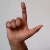
The image shows a hand gesture representing the letter 'L' in Indian Sign Language.